Chisholm Trail

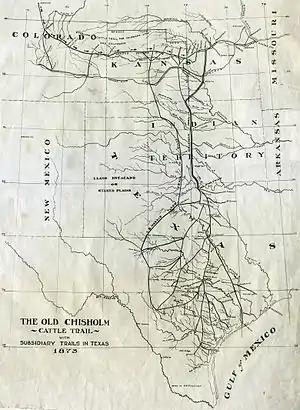
1873 Map of Chisholm Trail with Subsidiary Trails in Texas (from Kansas Historical Society)

The Chisholm Trail was a stock trail and wagon route used in the post-Civil War era to drive cattle overland from ranches in southern Texas, across the Red River into Indian Territory, and northward to rail stops in Kansas. The trail consisted of a pathway established by Black Beaver in 1861 and a wagon road established by Jesse Chisholm around 1864. "The Chisholm Wagon Road went from Chisholm's trading post on the south Canadian River (north of Fort Arbuckle) to the Cimarron River crossing, to the Arkansas River at the future site of Wichita where Chisholm had another trading post and on north to Abilene," according to the Kraisingers. By 1869, the entire trail from Texas to Kansas became known as the Chisholm Trail.